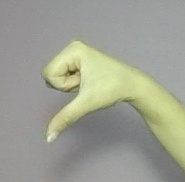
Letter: waw